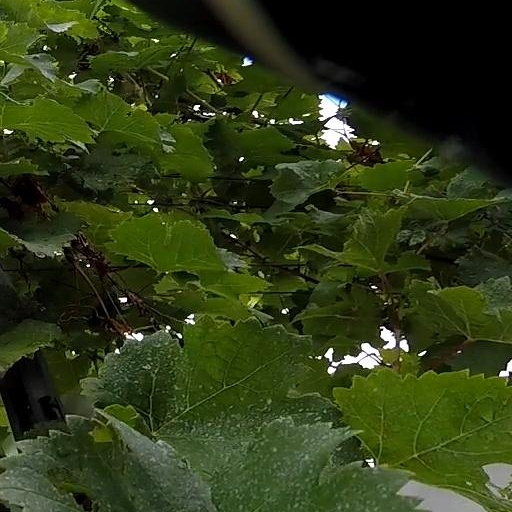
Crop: grape